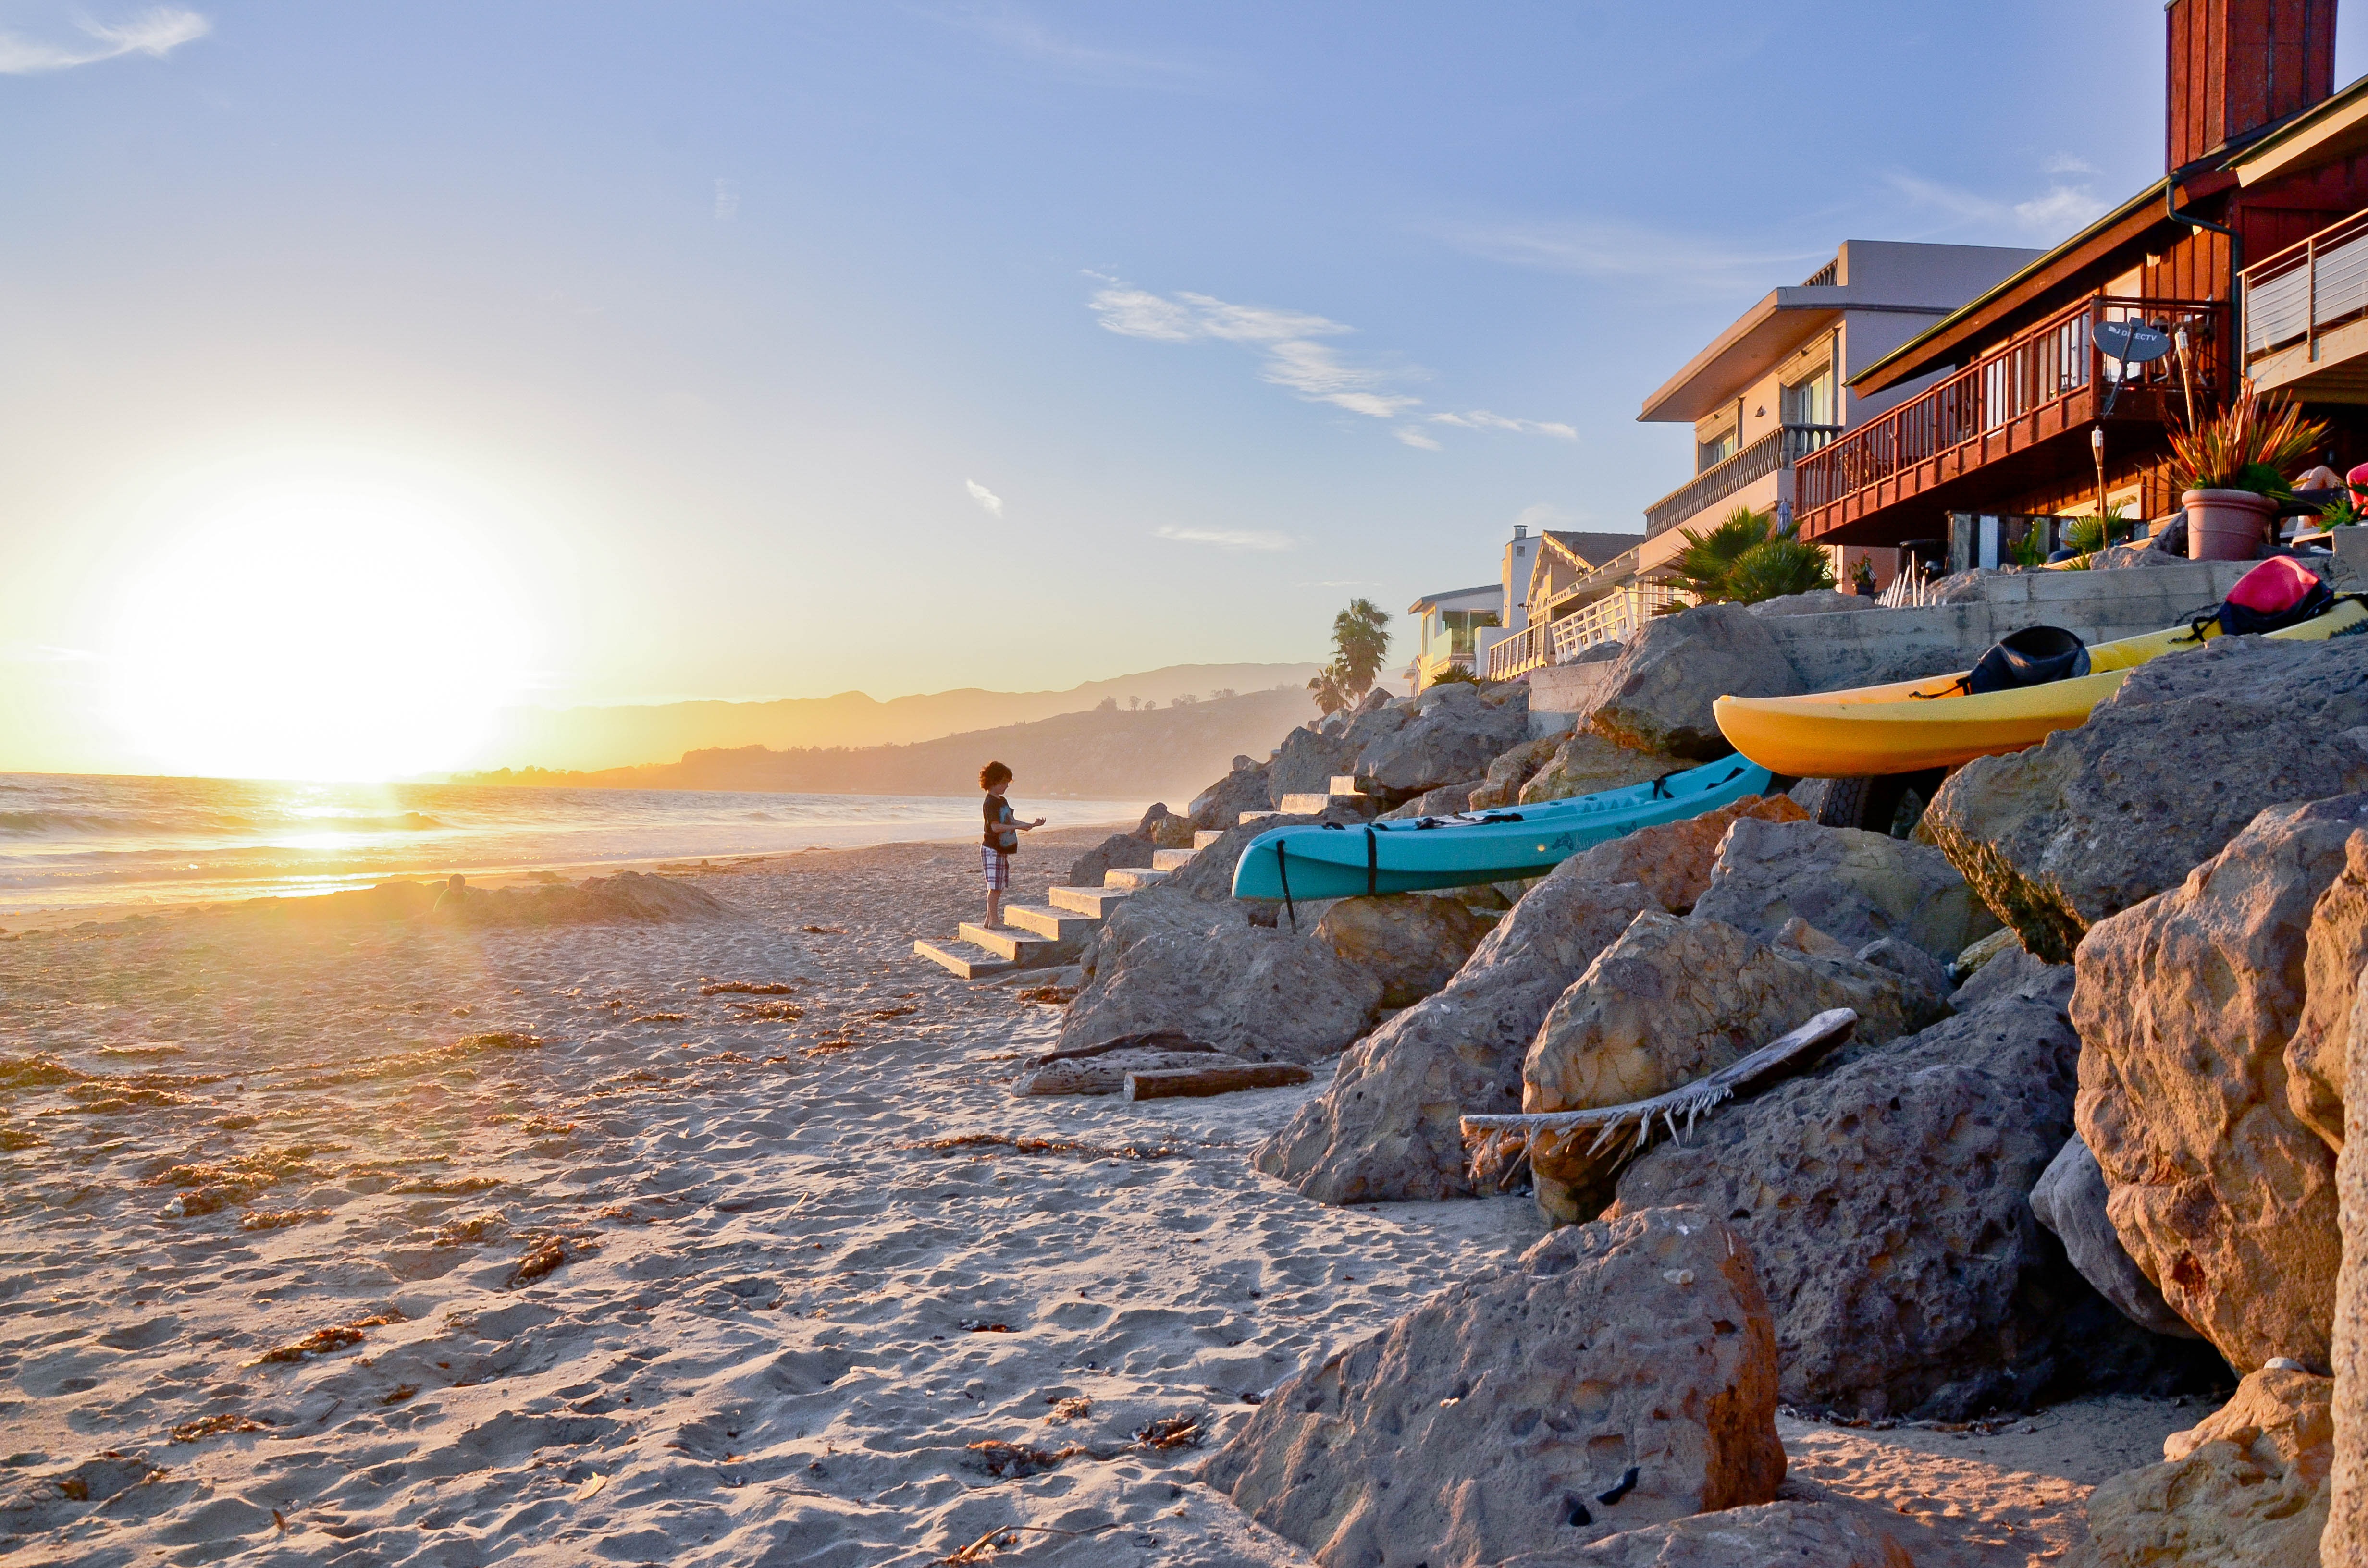
beach, sea, coast, sand, ocean, sunset, shore, kid, vacation, peace, bay, body of water, boats, los angeles